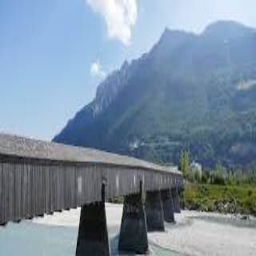
Old Rhine Bridge